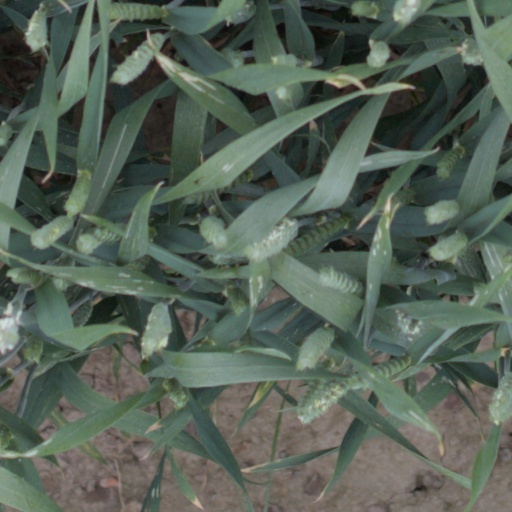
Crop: wheat